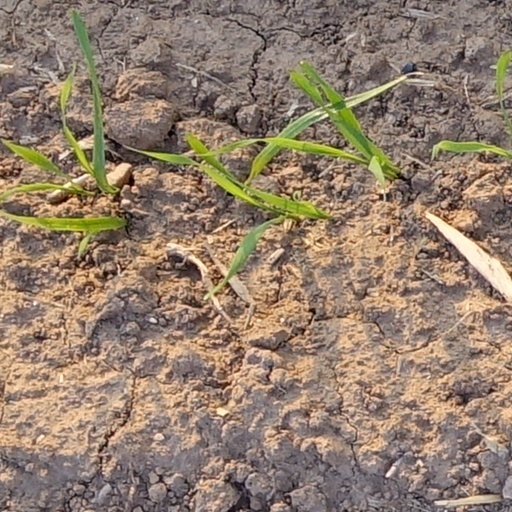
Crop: wheat